Question: Please indicate a possible affordance area of the carrot that can be used for eating
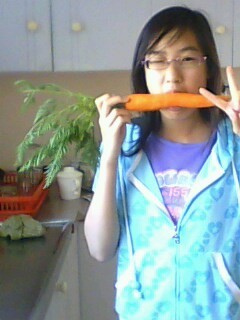
Answer: [11.326, 77.907, 231.233, 183.968]